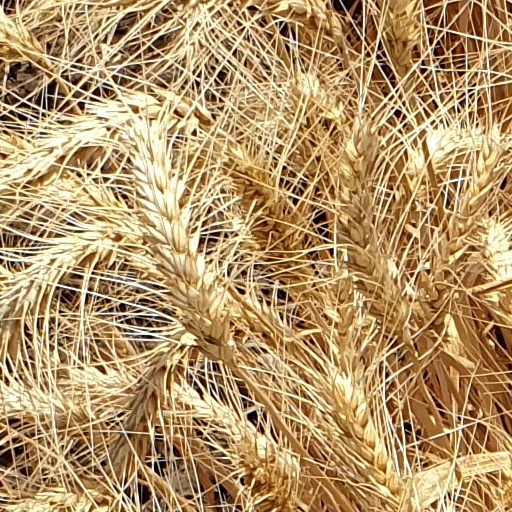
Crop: wheat